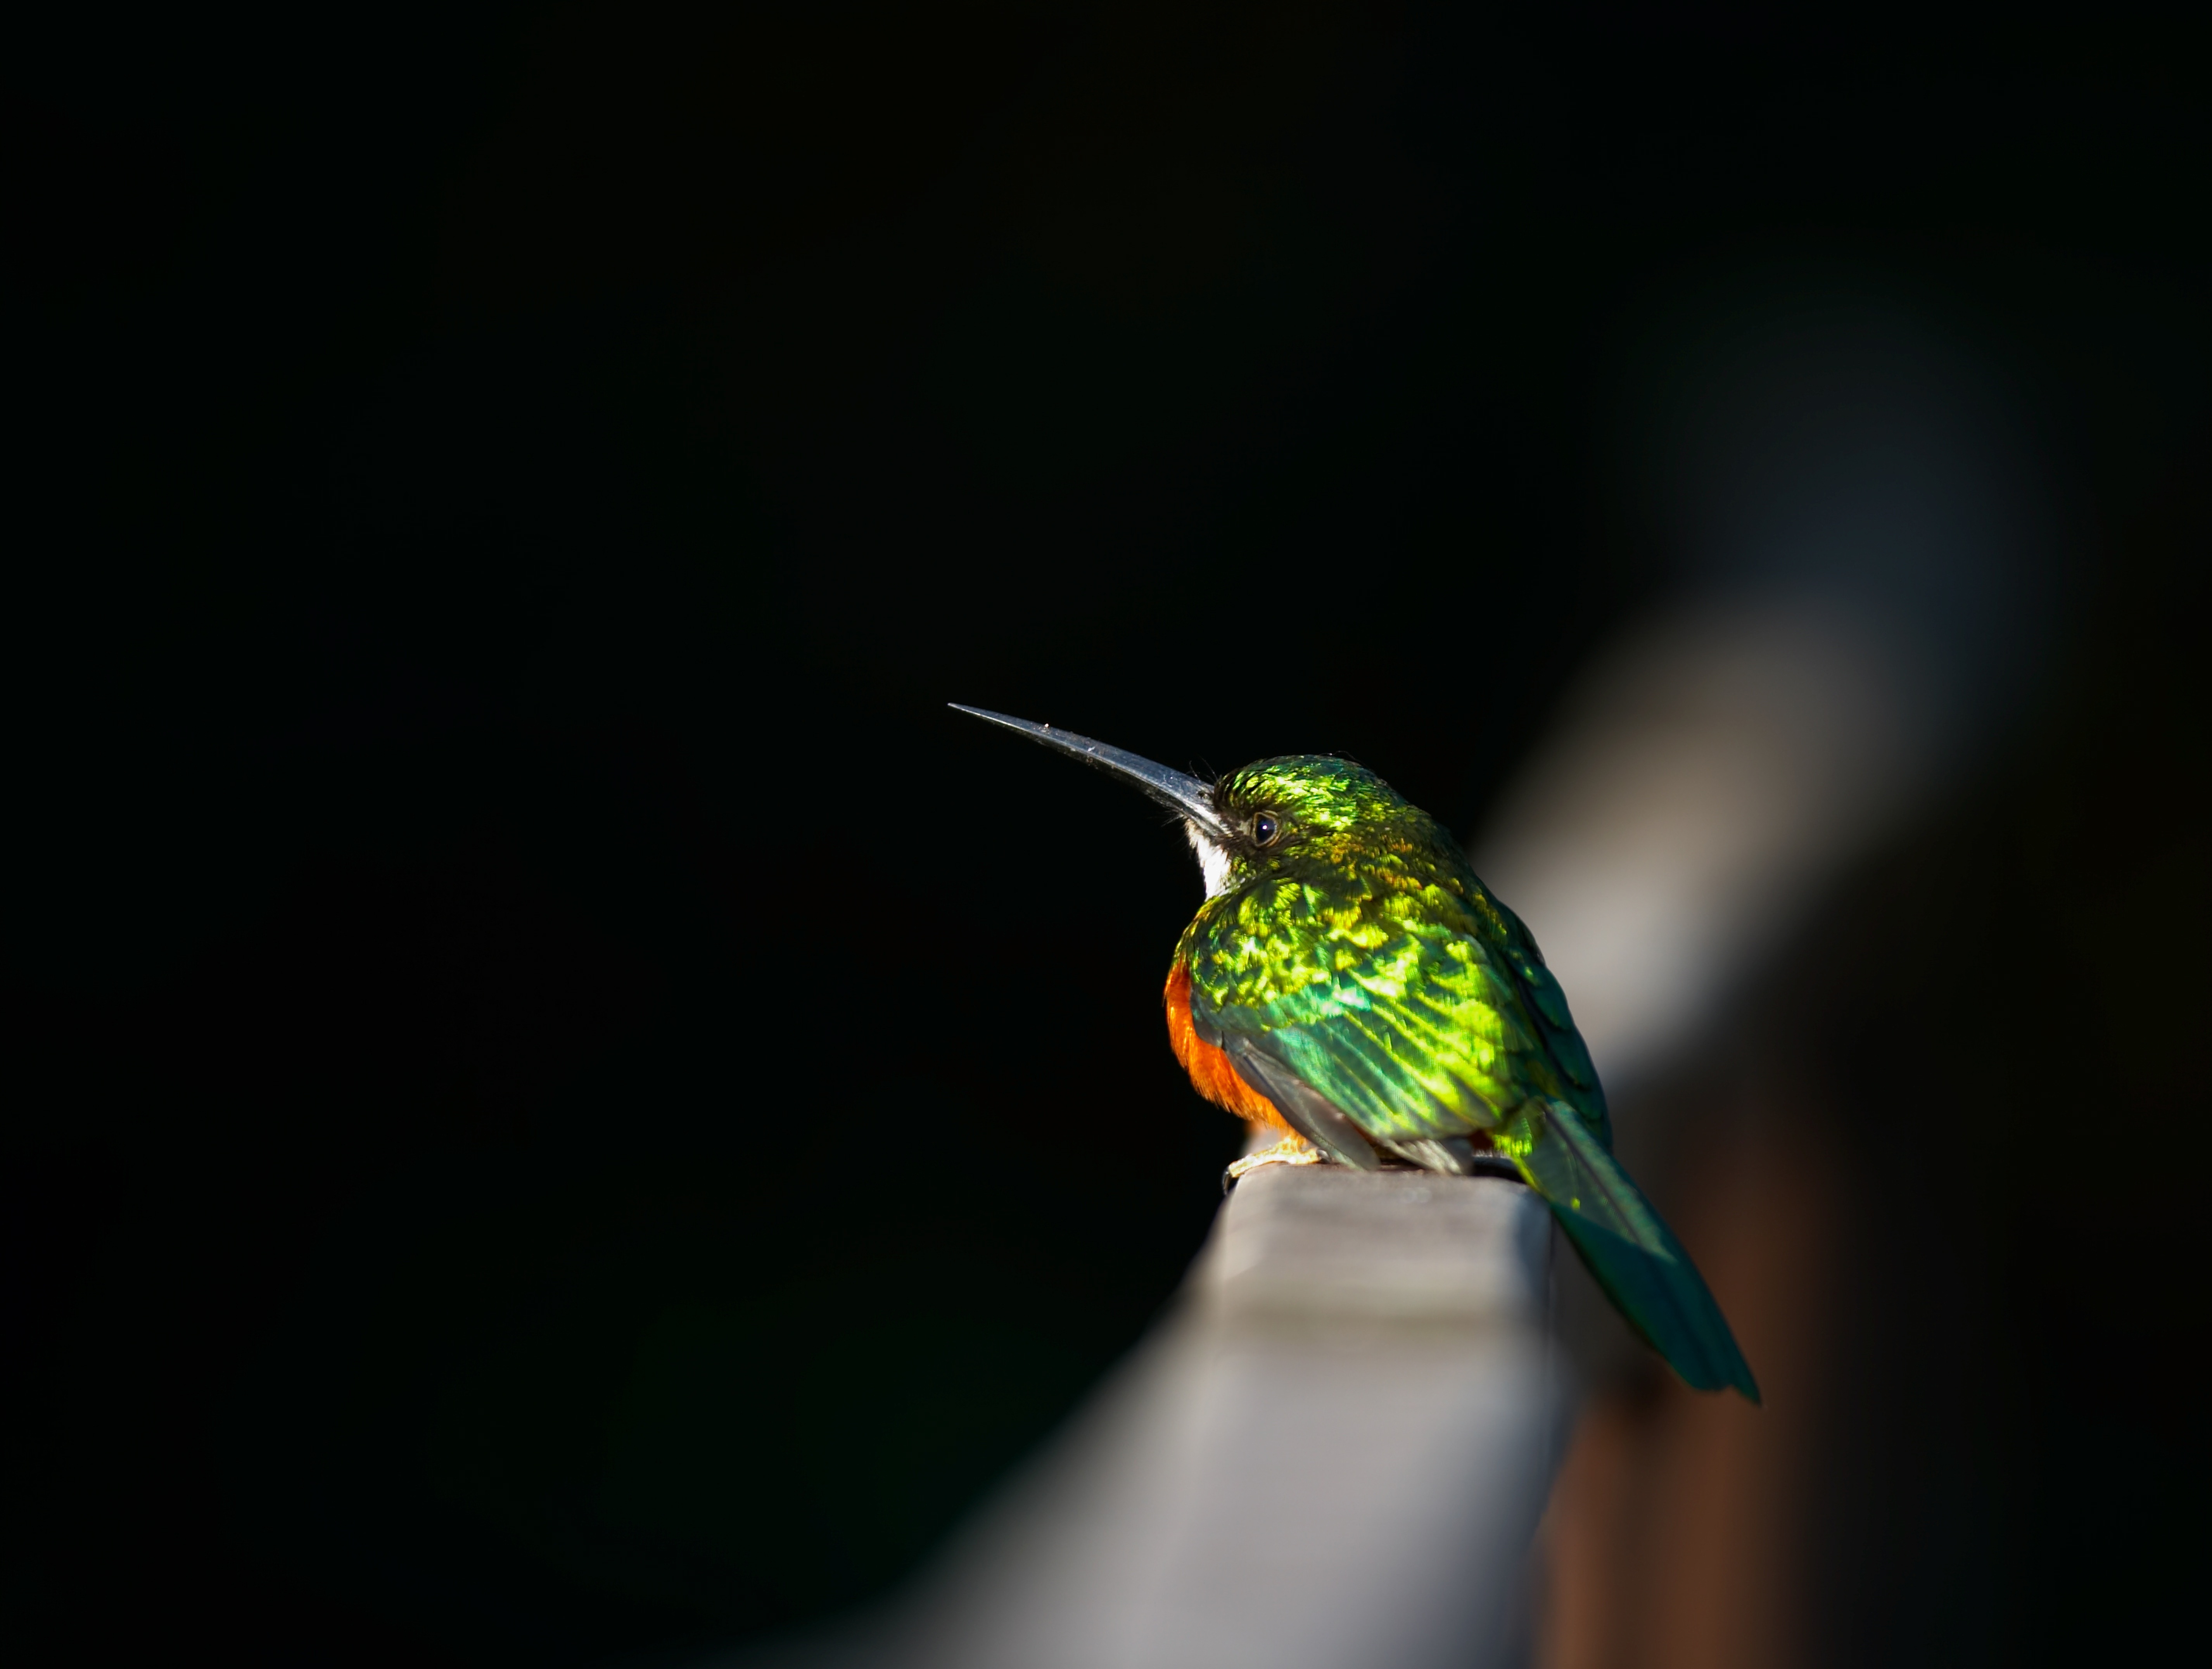
bird, wing, green, beak, hummingbird, fauna, close up, macro photography, pollinator, beija flor, green feather